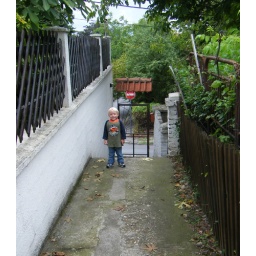
Oliver standing in the entry to the street in front of our home. July 23, 2008